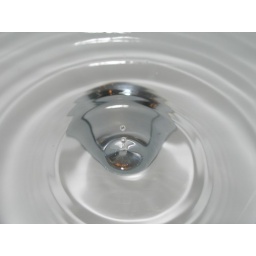
Messing around with water drops in my sink